Answer in natural language. Which object is closer to the camera taking this photo, white rectangular dining table or modern gray dresser with three drawers? Choose between the following options: white rectangular dining table or modern gray dresser with three drawers
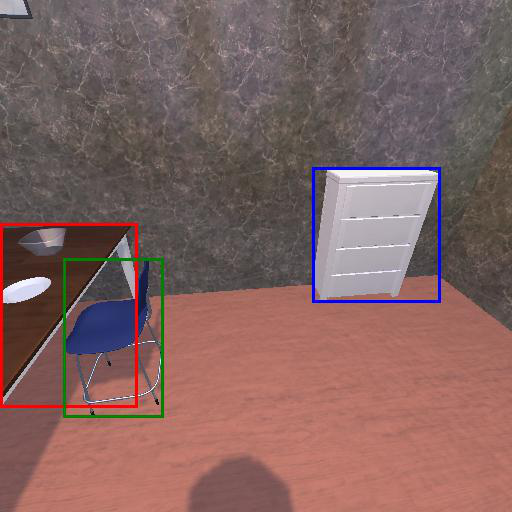
<answer>white rectangular dining table</answer>